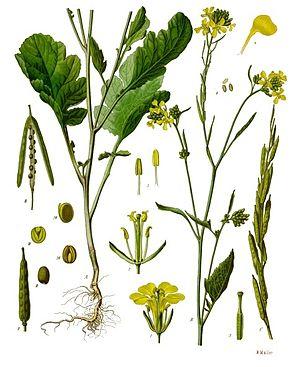
La moutarde noire ou sénevé noir est une espèce de plantes annuelles de la famille des Brassicacées, cultivée pour ses graines servant à la préparation de condiments. L'ancien nom donné par Linné à cette plante était Sinapis nigra ; c'est sous cette appellation que l'on retrouve cette plante dans la matière médicale homéopathique.
Cette liste de Tracheophyta de Bosnie-Herzégovine, ainsi que d’espèces introduites est un aperçu incomplet d’espèces de mousses, de fougères, de gymnospermes et d’angiospermes citées dans la littérature disponible en langues bosniaque, croate, serbe et serbo-croate. Cet aperçu n’inclue pas des espèces cultivées ni celles occasionnellement introduites.